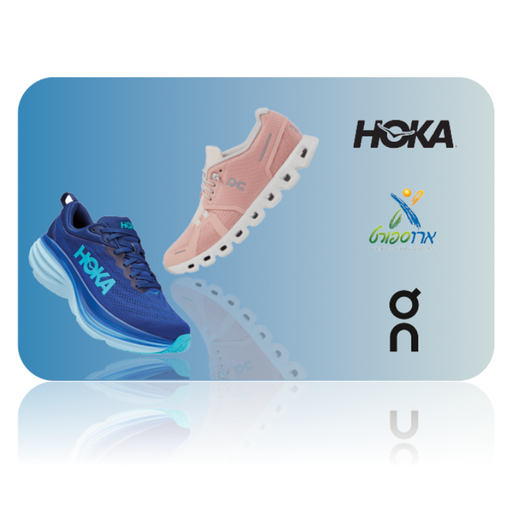
קטגוריה: שוברים וחוויות
תיאור: שובר דיגיטלי לרכישת נעלי HOKA & On Cloud בשווי 650 ₪
מידע נוסף: כולל כפל מבצעים